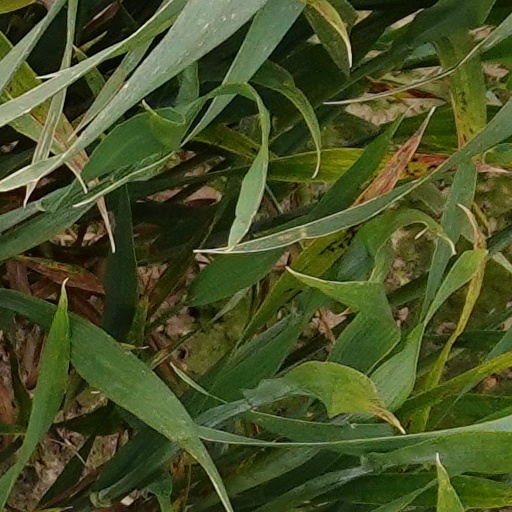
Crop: wheat